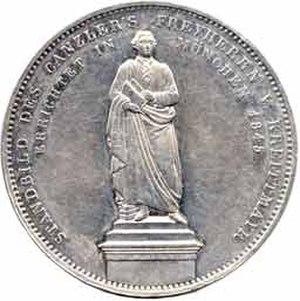
La fonderie royale de Munich est une fonderie d'art coulant exclusivement du bronze qui exista entre 1822 et 1931. Beaucoup de statues de Munich et de ses environs y ont été réalisées.